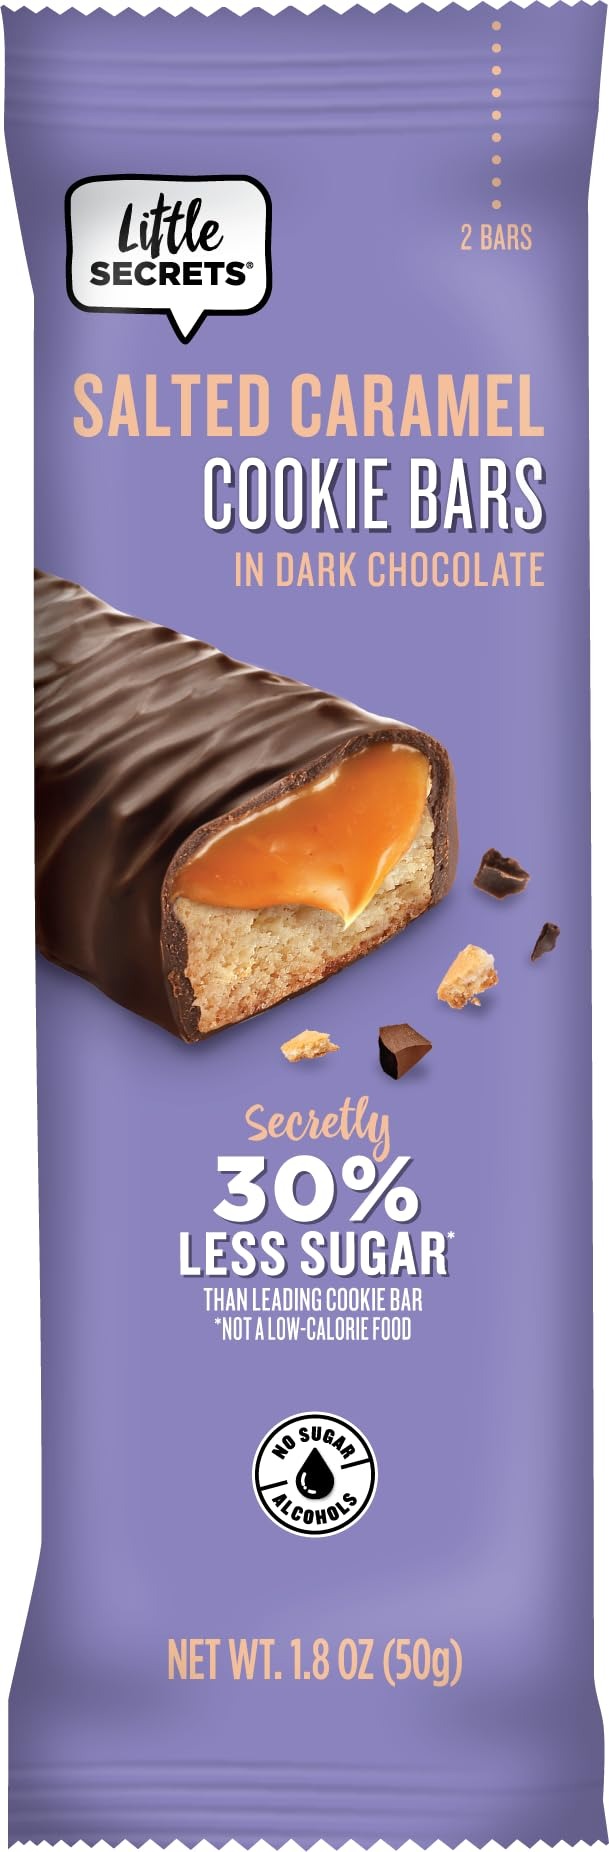
Item Name: LITTLE SECRETS Dark Chocolate with Salted Caramel Cookie Bar, 1.8 OZ
Bullet Point 1: No hydrogenated fats or high fructose corn syrup allowed in any food
Bullet Point 2: No bleached or bromated flour
Bullet Point 3: No synthetic nitrates or nitrites
Product Description: Candy Snacks
Value: 1.8
Unit: Ounce

Price: 29.61